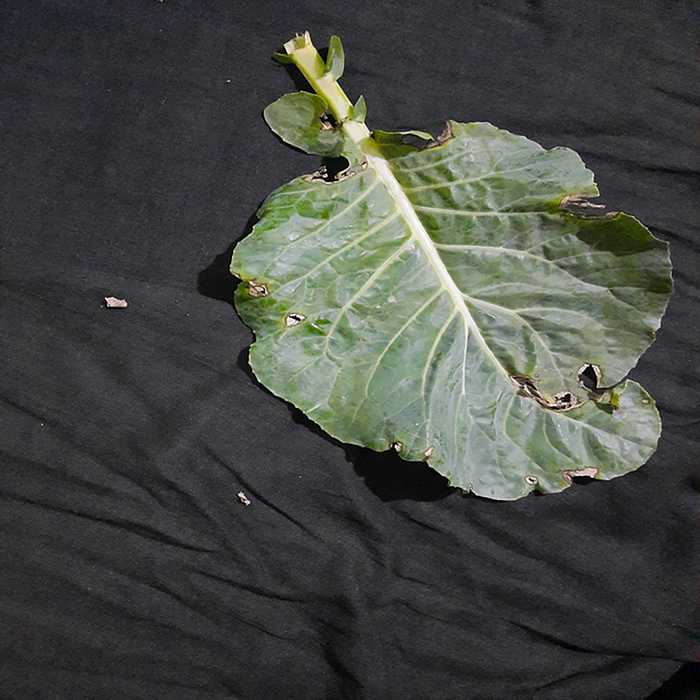
Plant: Cauliflower
Label: Downy mildew